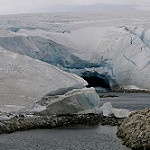
Label: glacier